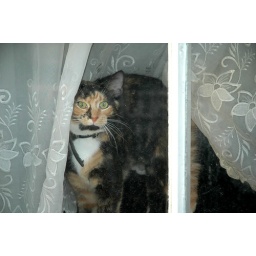
mat cat in the window